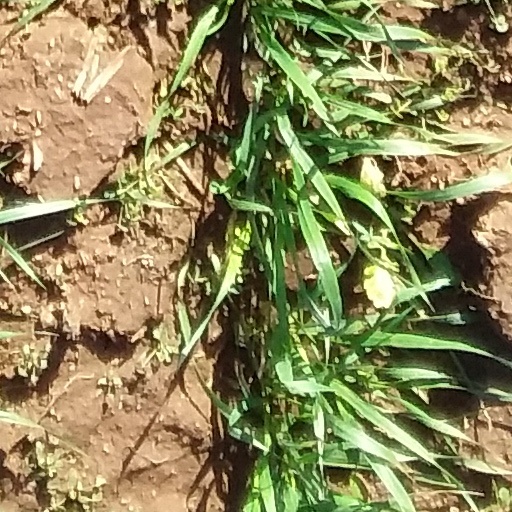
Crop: wheat